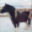
Label: horse